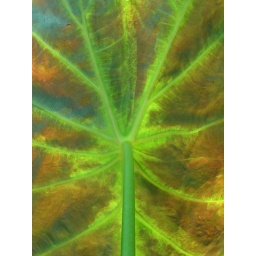
Back-side, back-lit leaf from anonymous plant in our water garden.